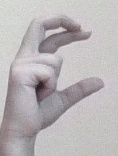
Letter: thal